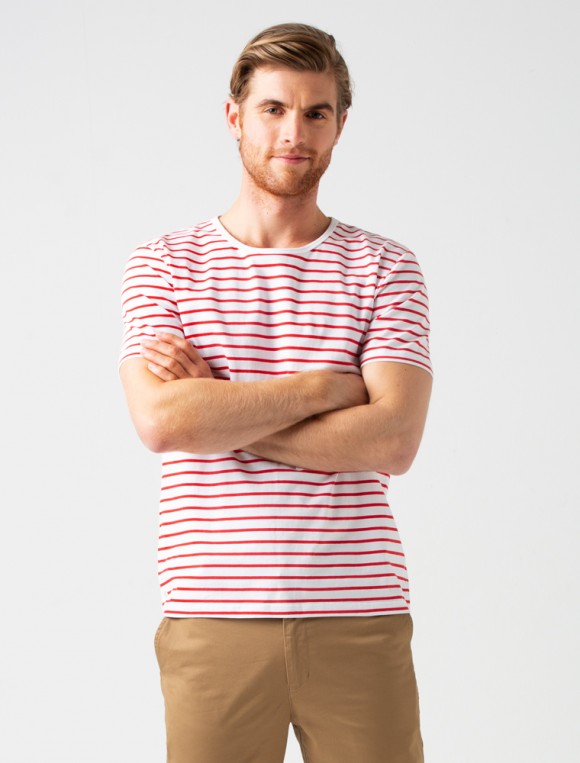
Gender: men